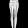
Label: Trouser